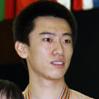
Age: 20